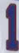
Number: 1